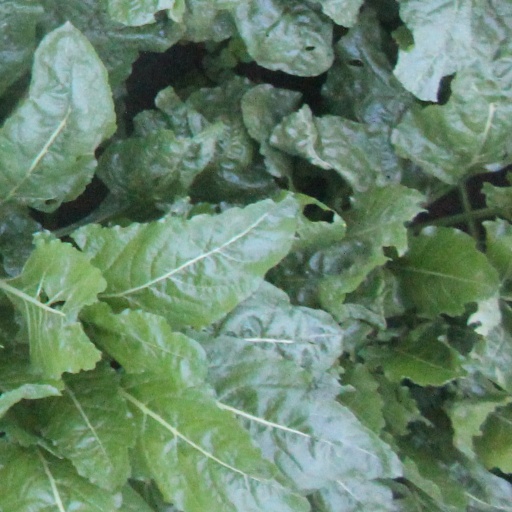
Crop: sugar beet